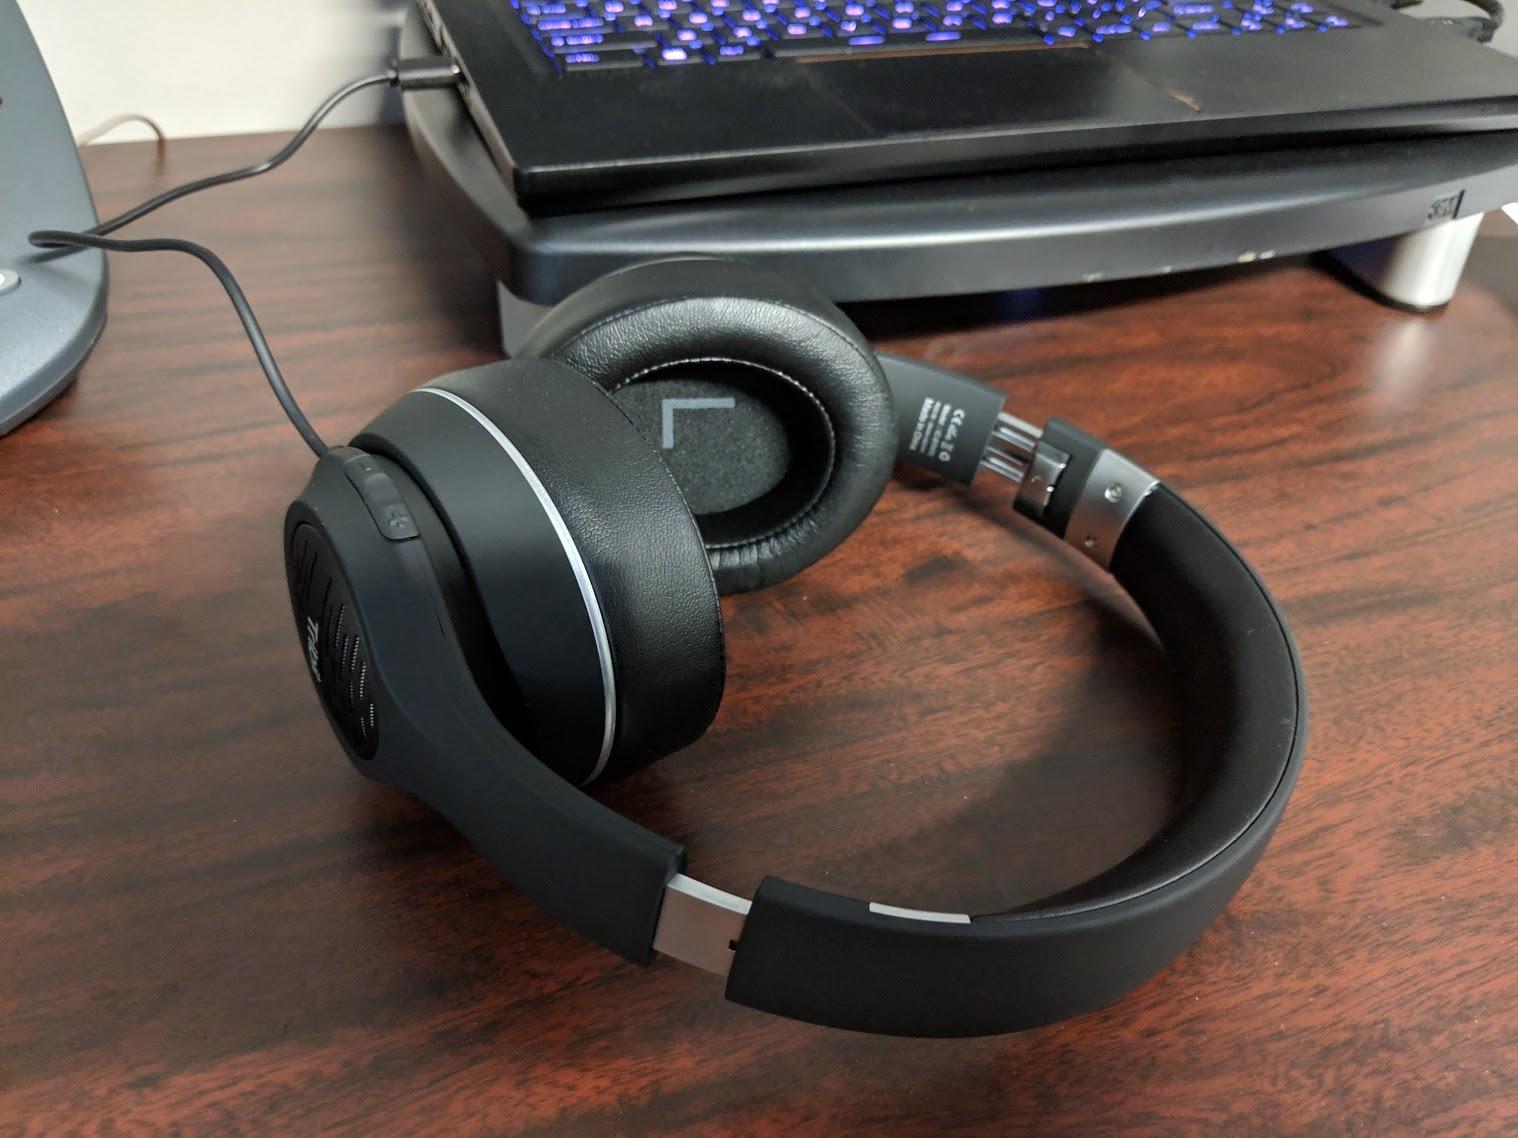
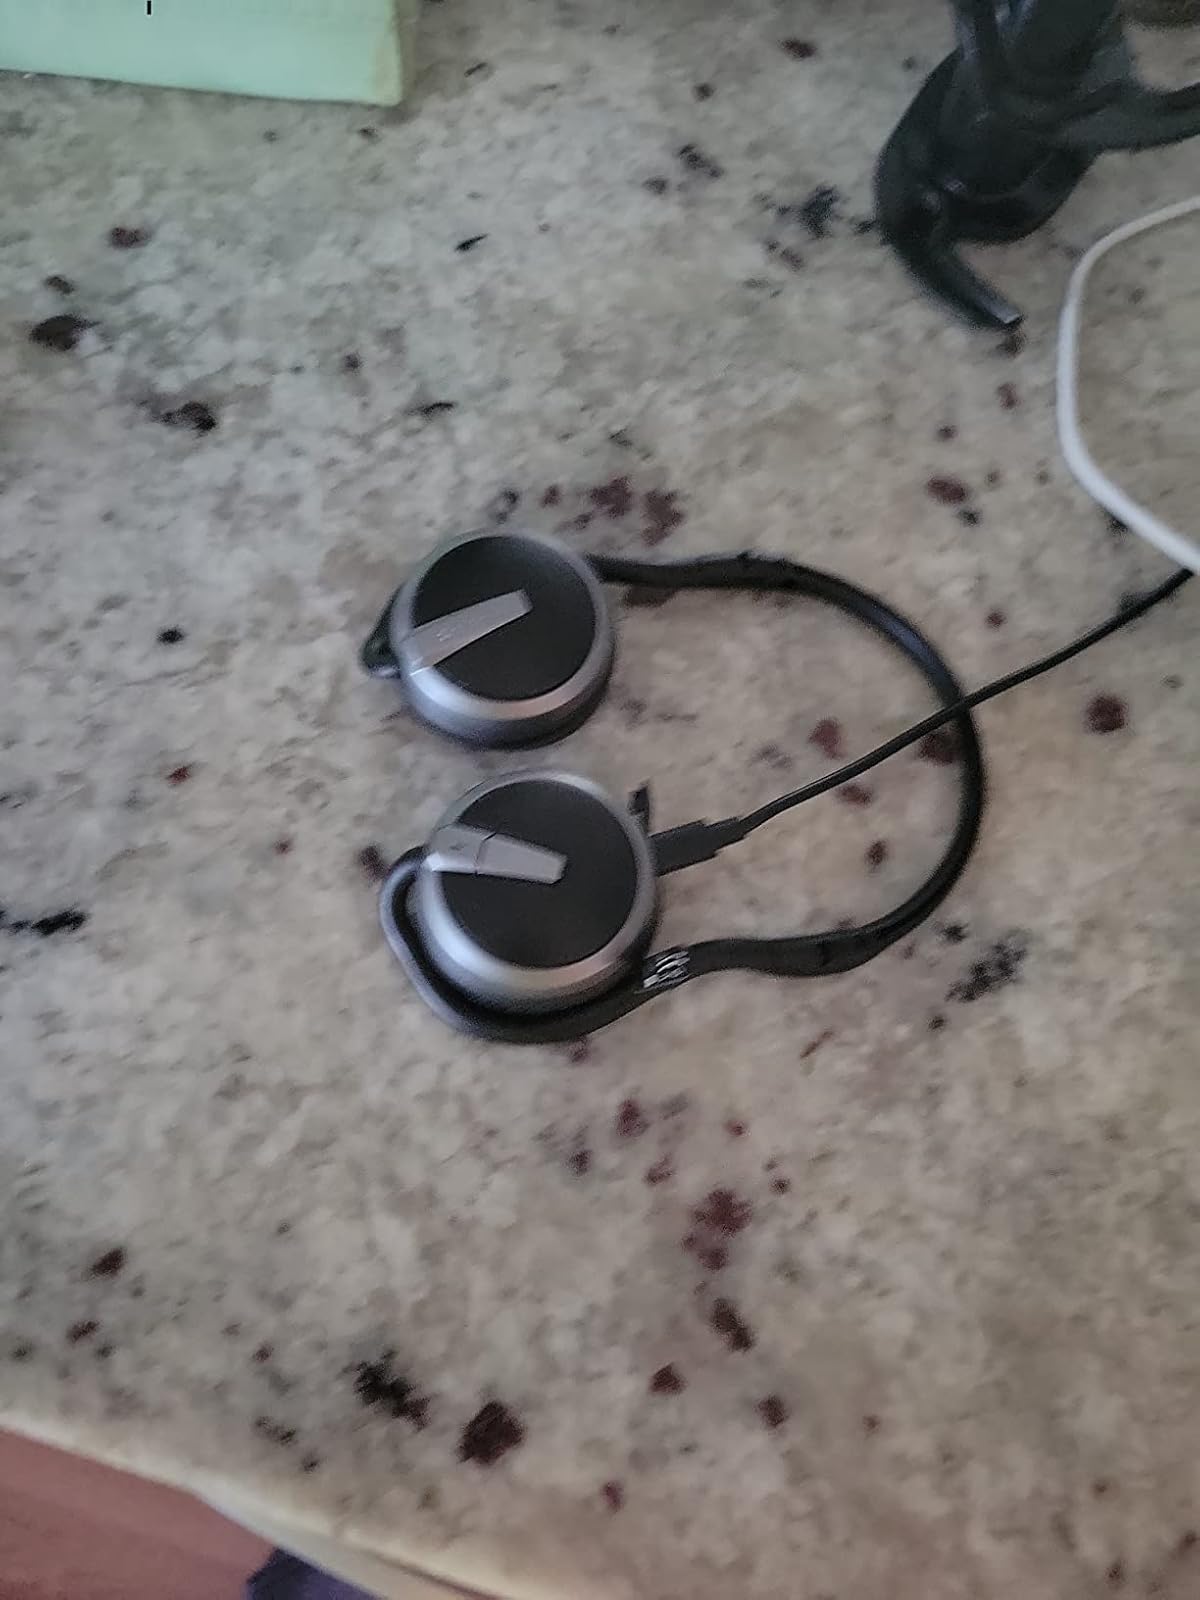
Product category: headphones
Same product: no